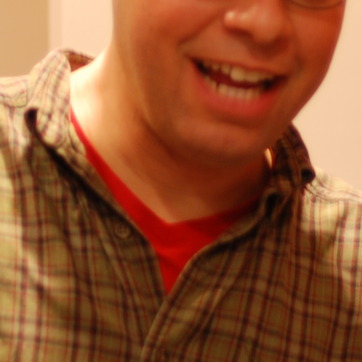
Material: skin